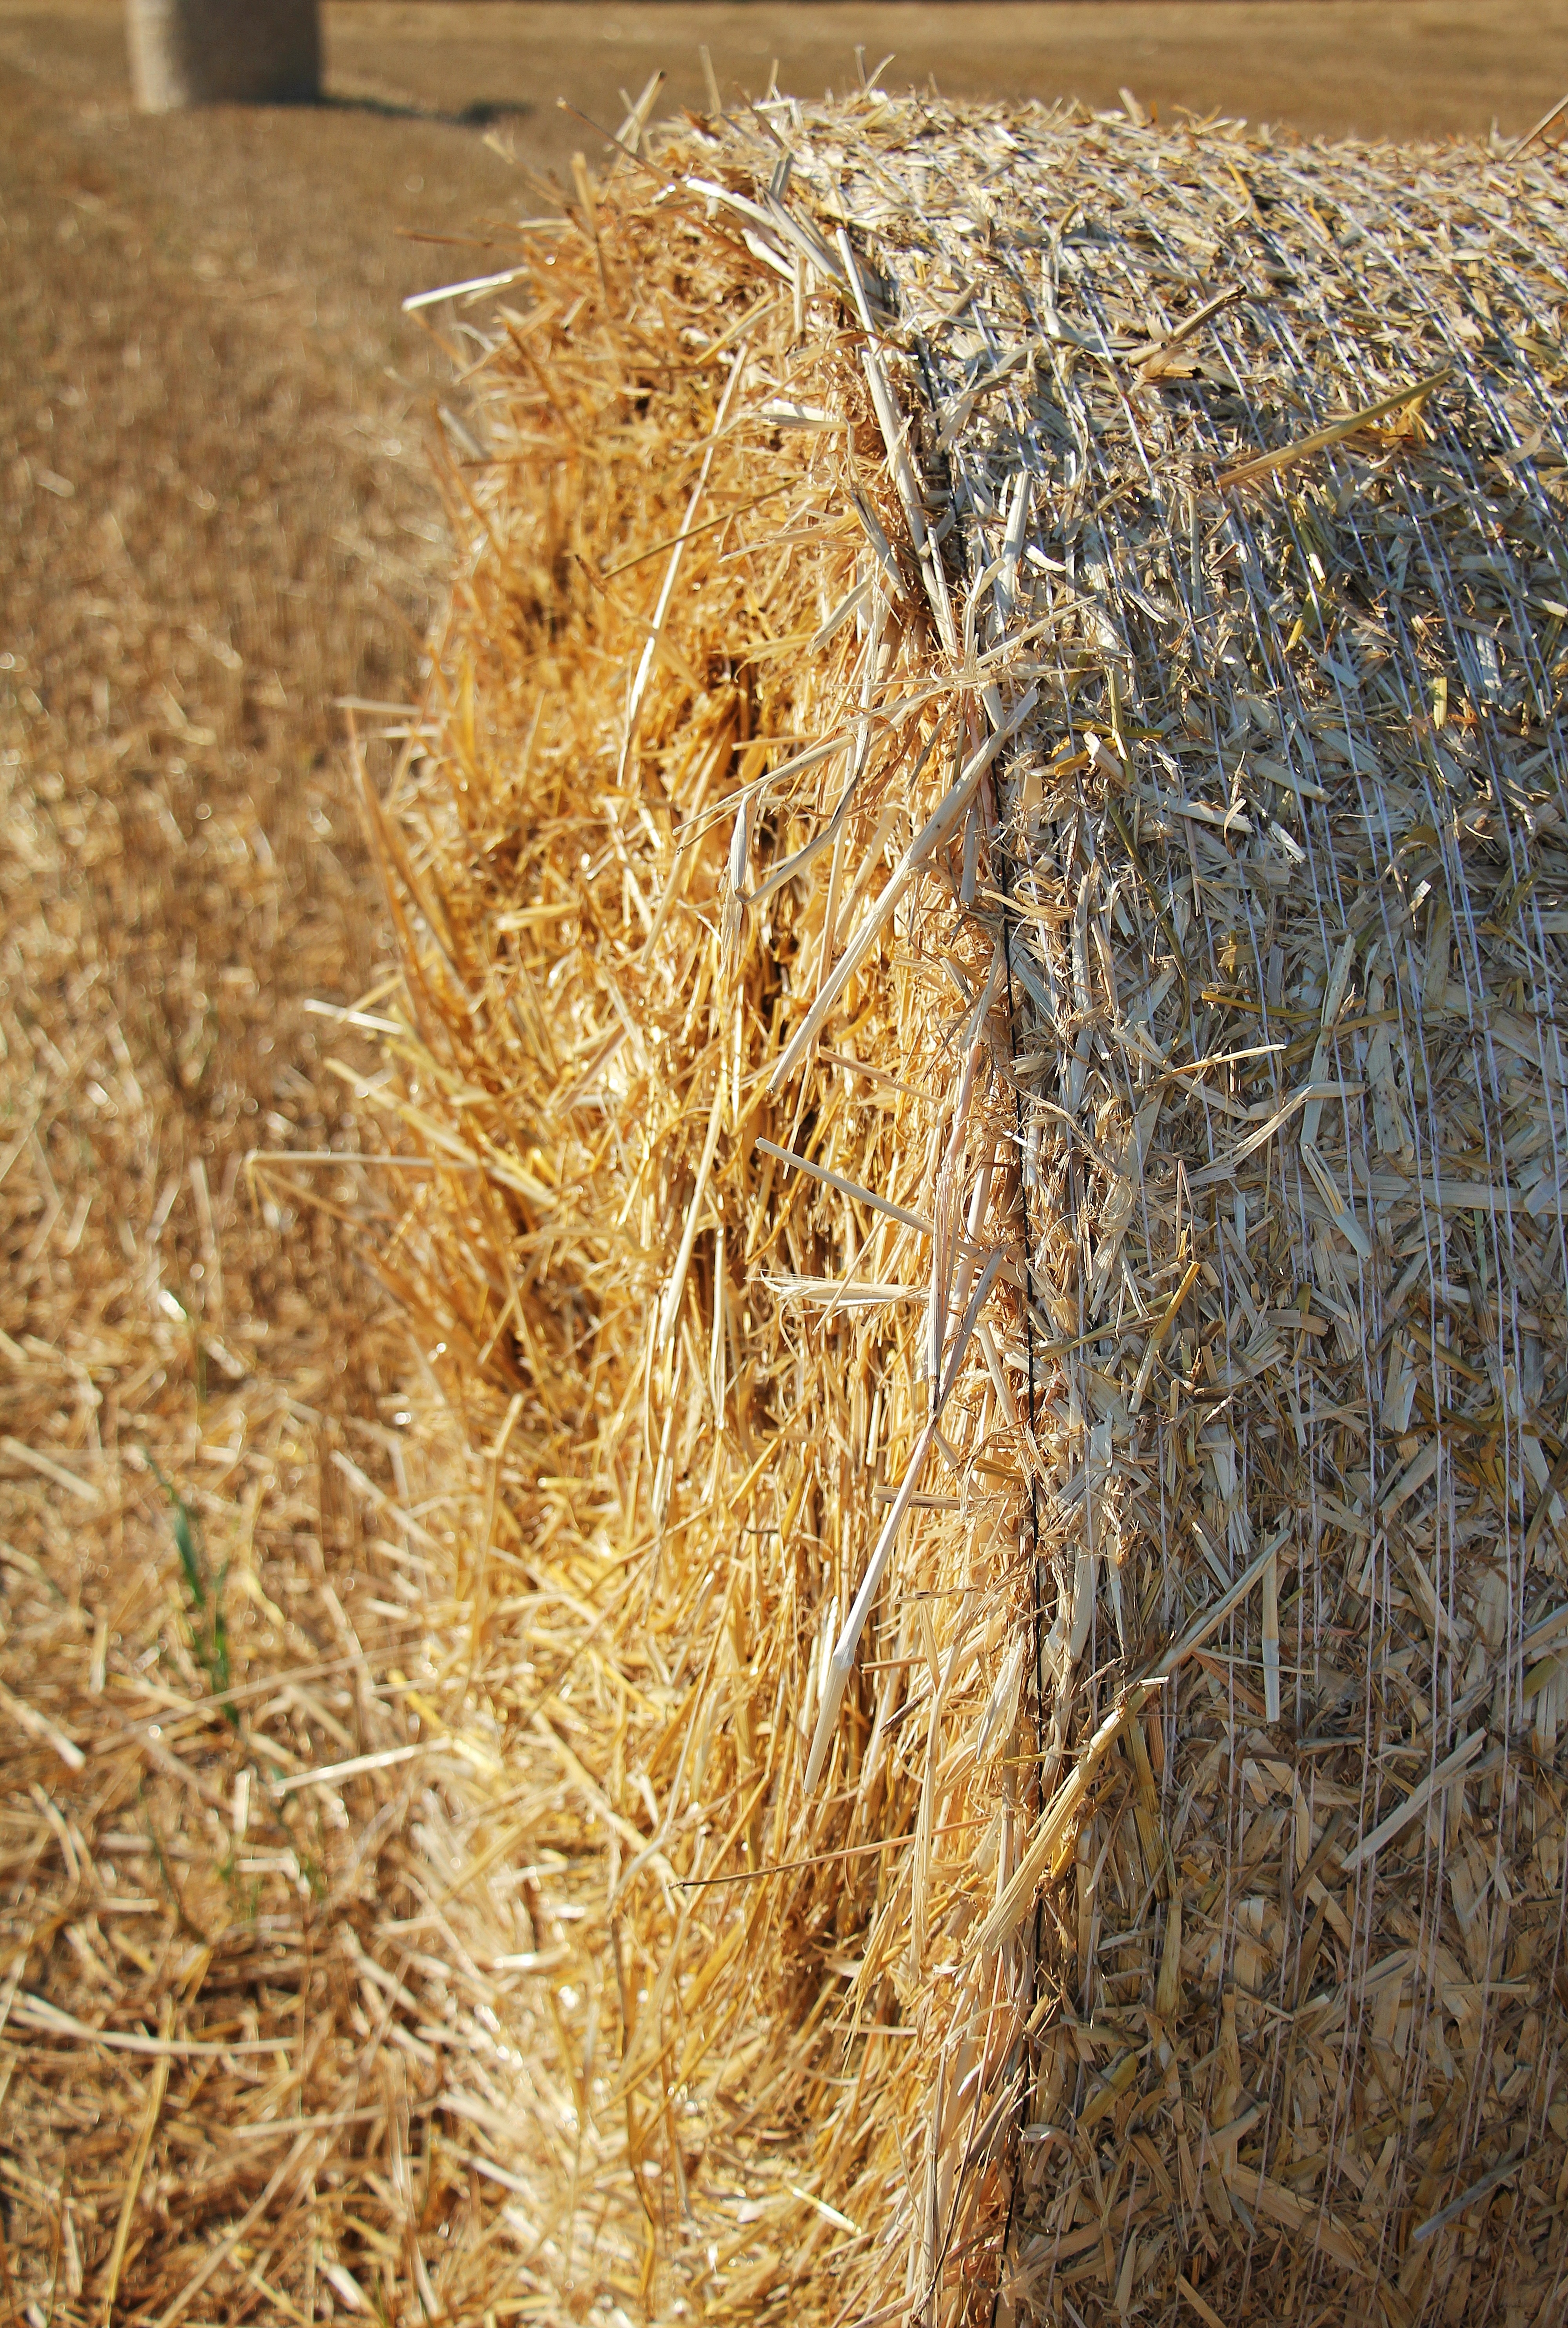
nature, plant, hay, field, wheat, summer, dry, food, golden, harvest, crop, soil, agriculture, cereal, stubble, straw, rye, cornfield, cereals, harvested, cattle feed, round bales, straw bales, flowering plant, straw role, harvest time, role, straw box, straw harvest, grass family, land plant